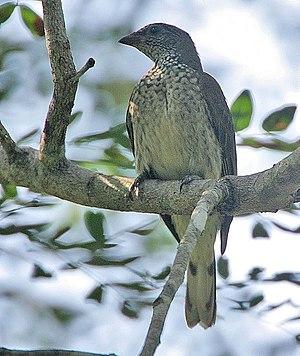
L'Indicateur varié est une espèce d'oiseau de la famille des Indicatoridae.